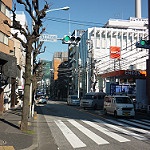
Scene: Outdoor